Feodor I of Russia

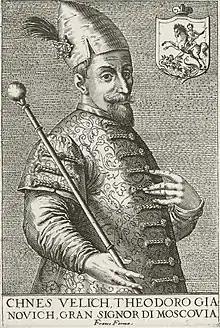
Italian engraving, 1580s

Feodor I Ioannovich or Fyodor I Ivanovich (31 May 1557 – 17 January 1598), nicknamed the Blessed, was Tsar of all Russia from 1584 until his death in 1598.